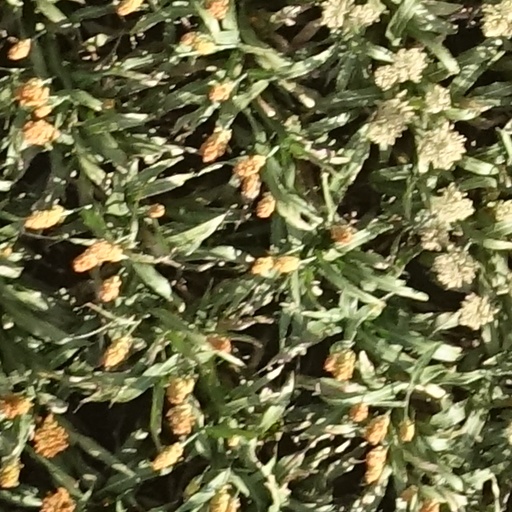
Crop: sorghum